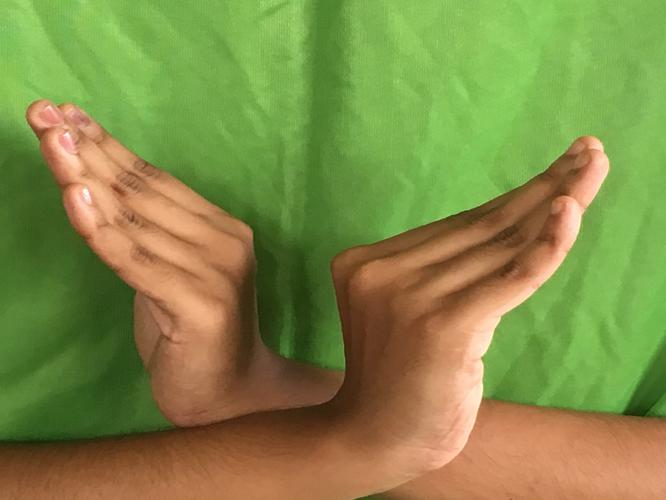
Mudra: Nagabandha
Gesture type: double_hand